Tini Tour

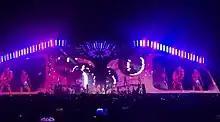
Tini performing on Buenos Aires, Argentina in May 2022

A countdown timer appears on the main video screen, counting down the minutes until the show begins. The stage set was designed in a pink, girly style, with Tini and her dancers all wearing various pink outfits. The live band began playing an extended interlude, until Tini appeared at the top of the stage, where a drummer was waiting for her. She then started playing the drums herself while a platform slowly moved her down to center stage. From there, Tini was joined by her troupe of six to eight dancers and began to perform “Te Quiero Más”. During Nacho's verses, Tini joined her dancers for a dance sequence.